Orders of magnitude (length)

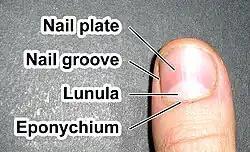
An average human fingernail is wide

The ' (SI symbol: ') is a unit of length in the metric system equal to.